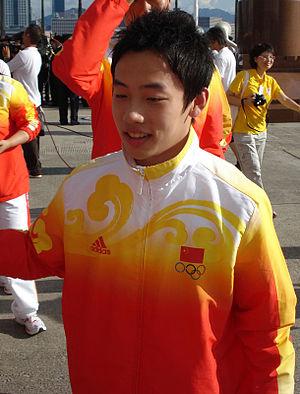
Zou Kai, né le 25 février 1988 à Luzhou, dans la province du Sichuan, est un gymnaste chinois. Ses agrès de prédilection sont le sol et la barre fixe. Il est quintuple champion olympique, notamment double tenant du titre au concours par équipes avec la Chine et au sol en individuel.